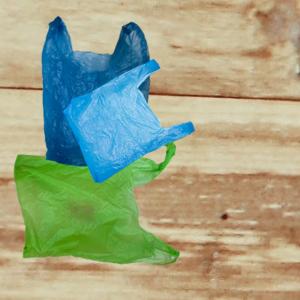
Label: plasticbags